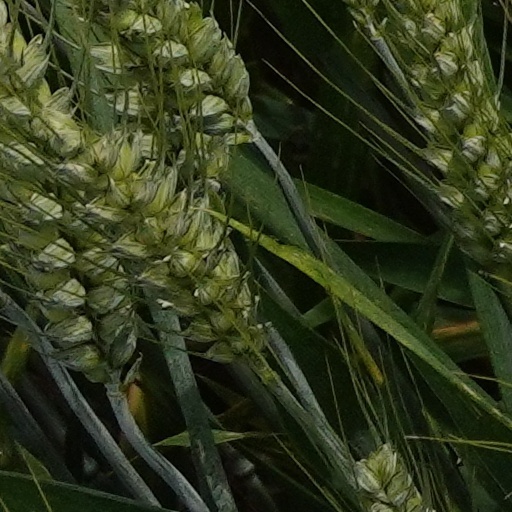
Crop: wheat